Describe the emotion expressed in this image:  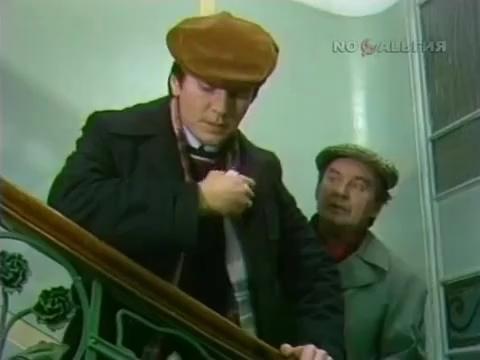
This person displays Suffering, valence and arousal with low intensity.